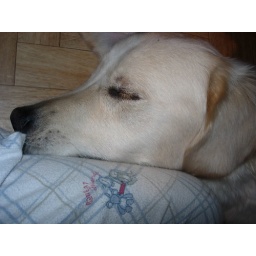
Alix is a female golden retriever and a service dog in training. Picture taken by her foster family.